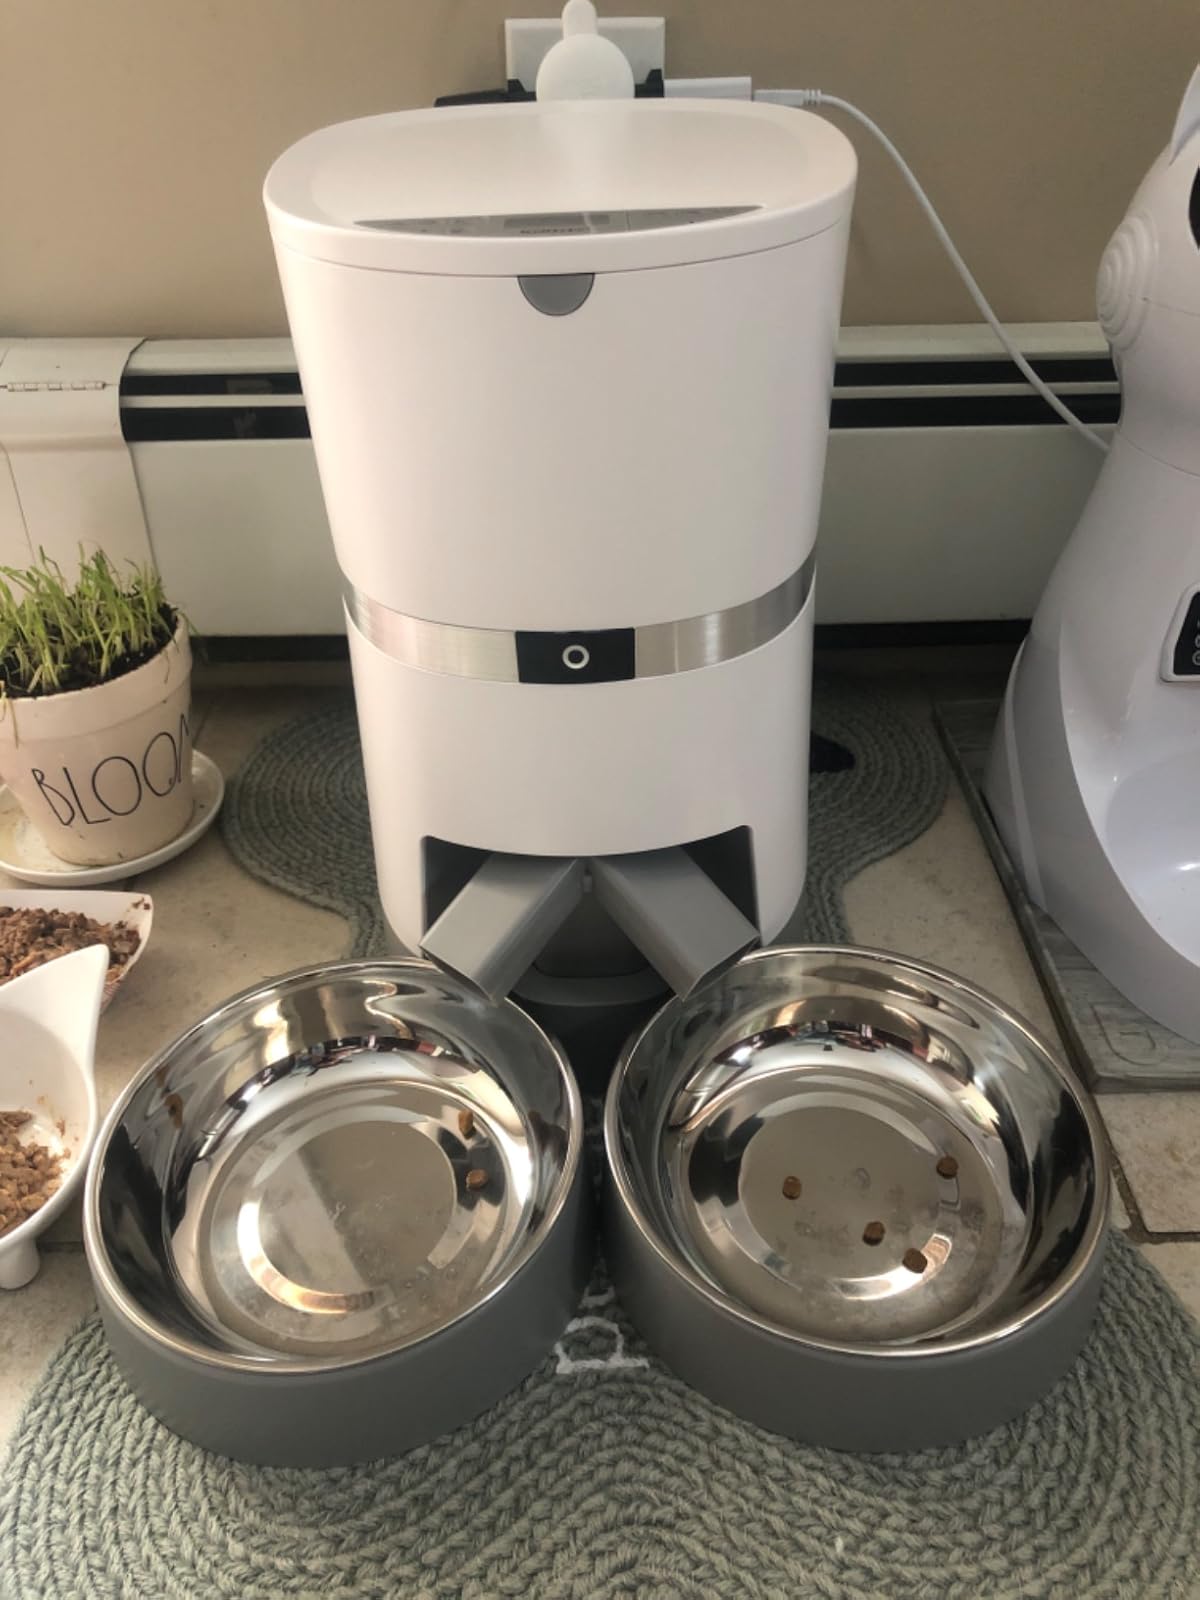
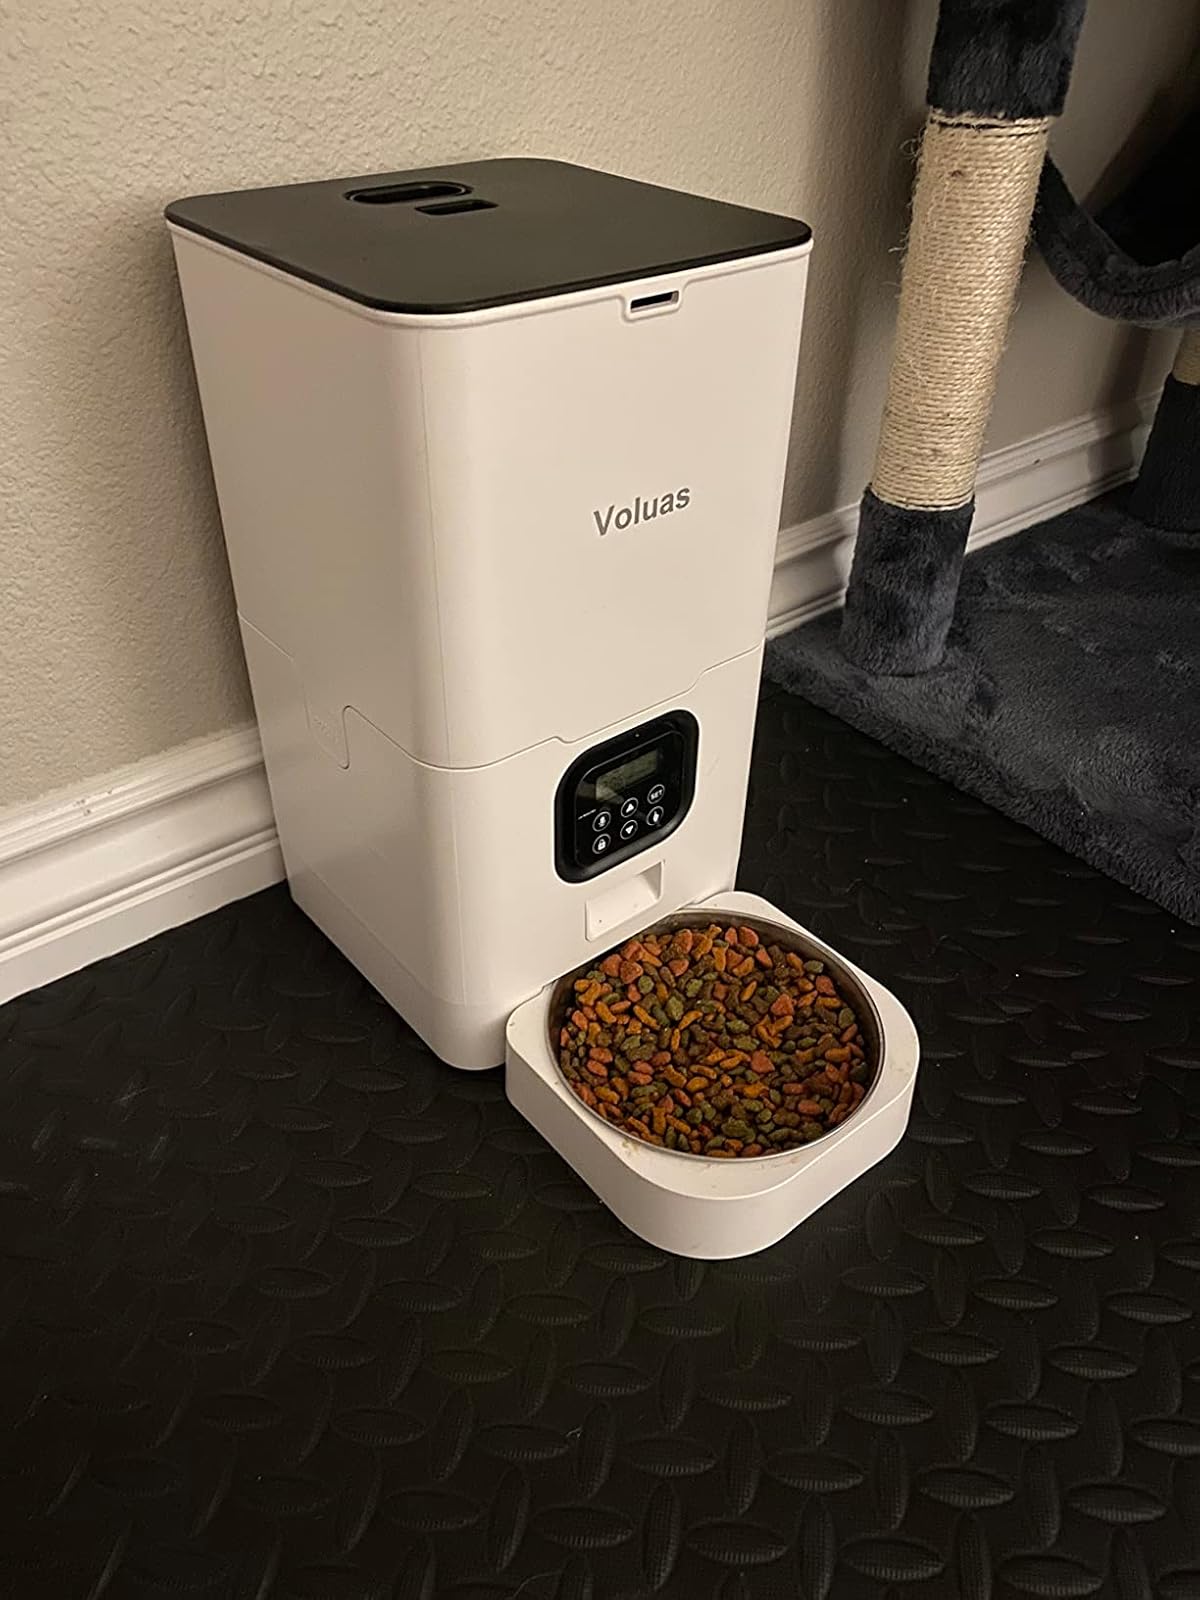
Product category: items_feeder
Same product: no